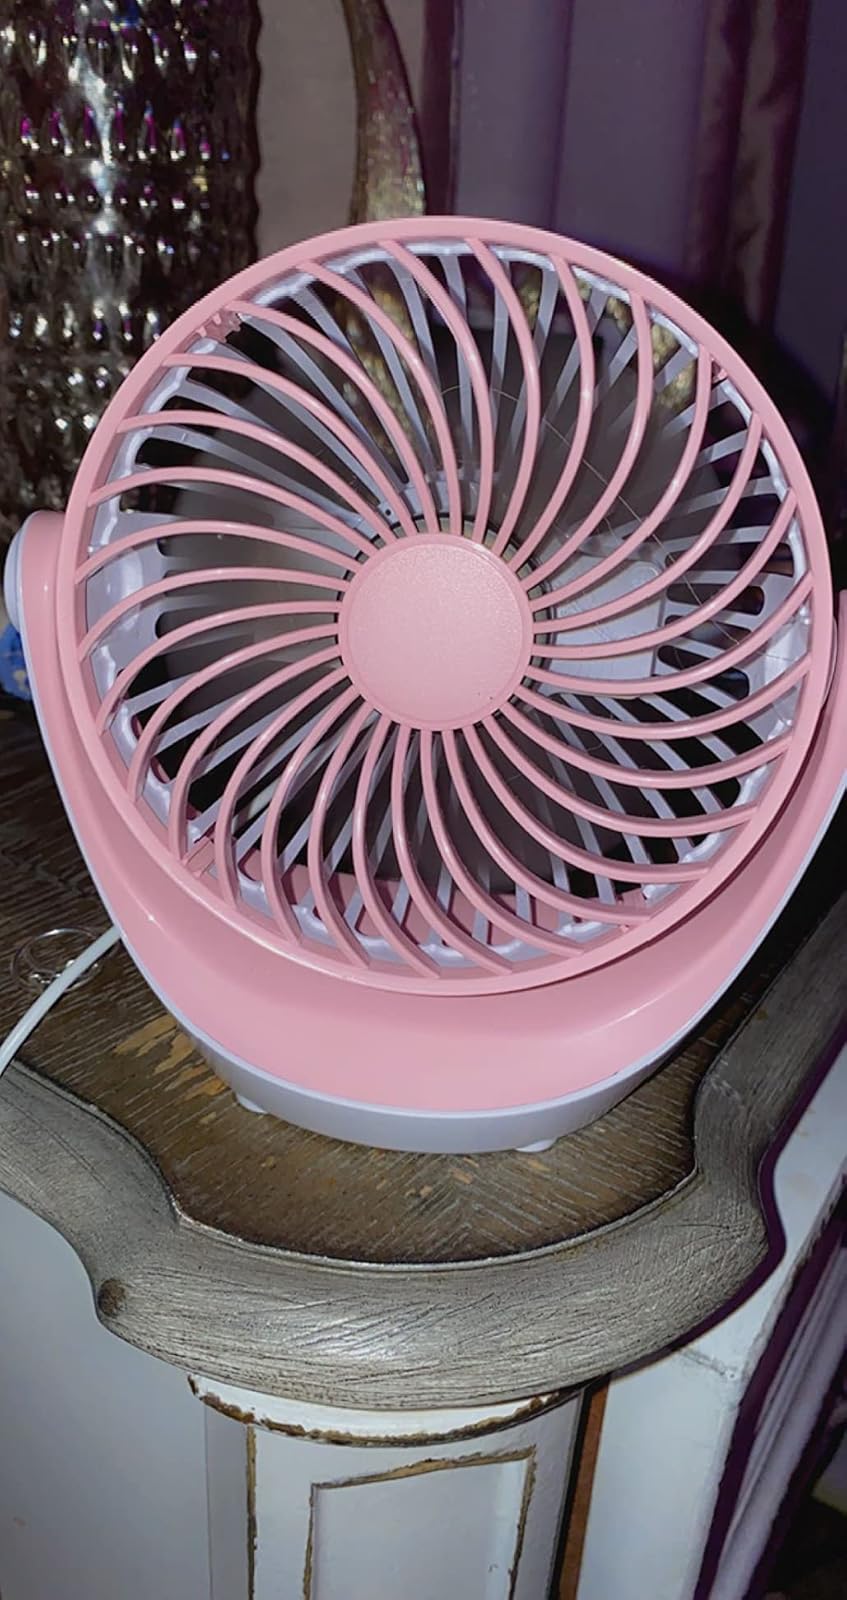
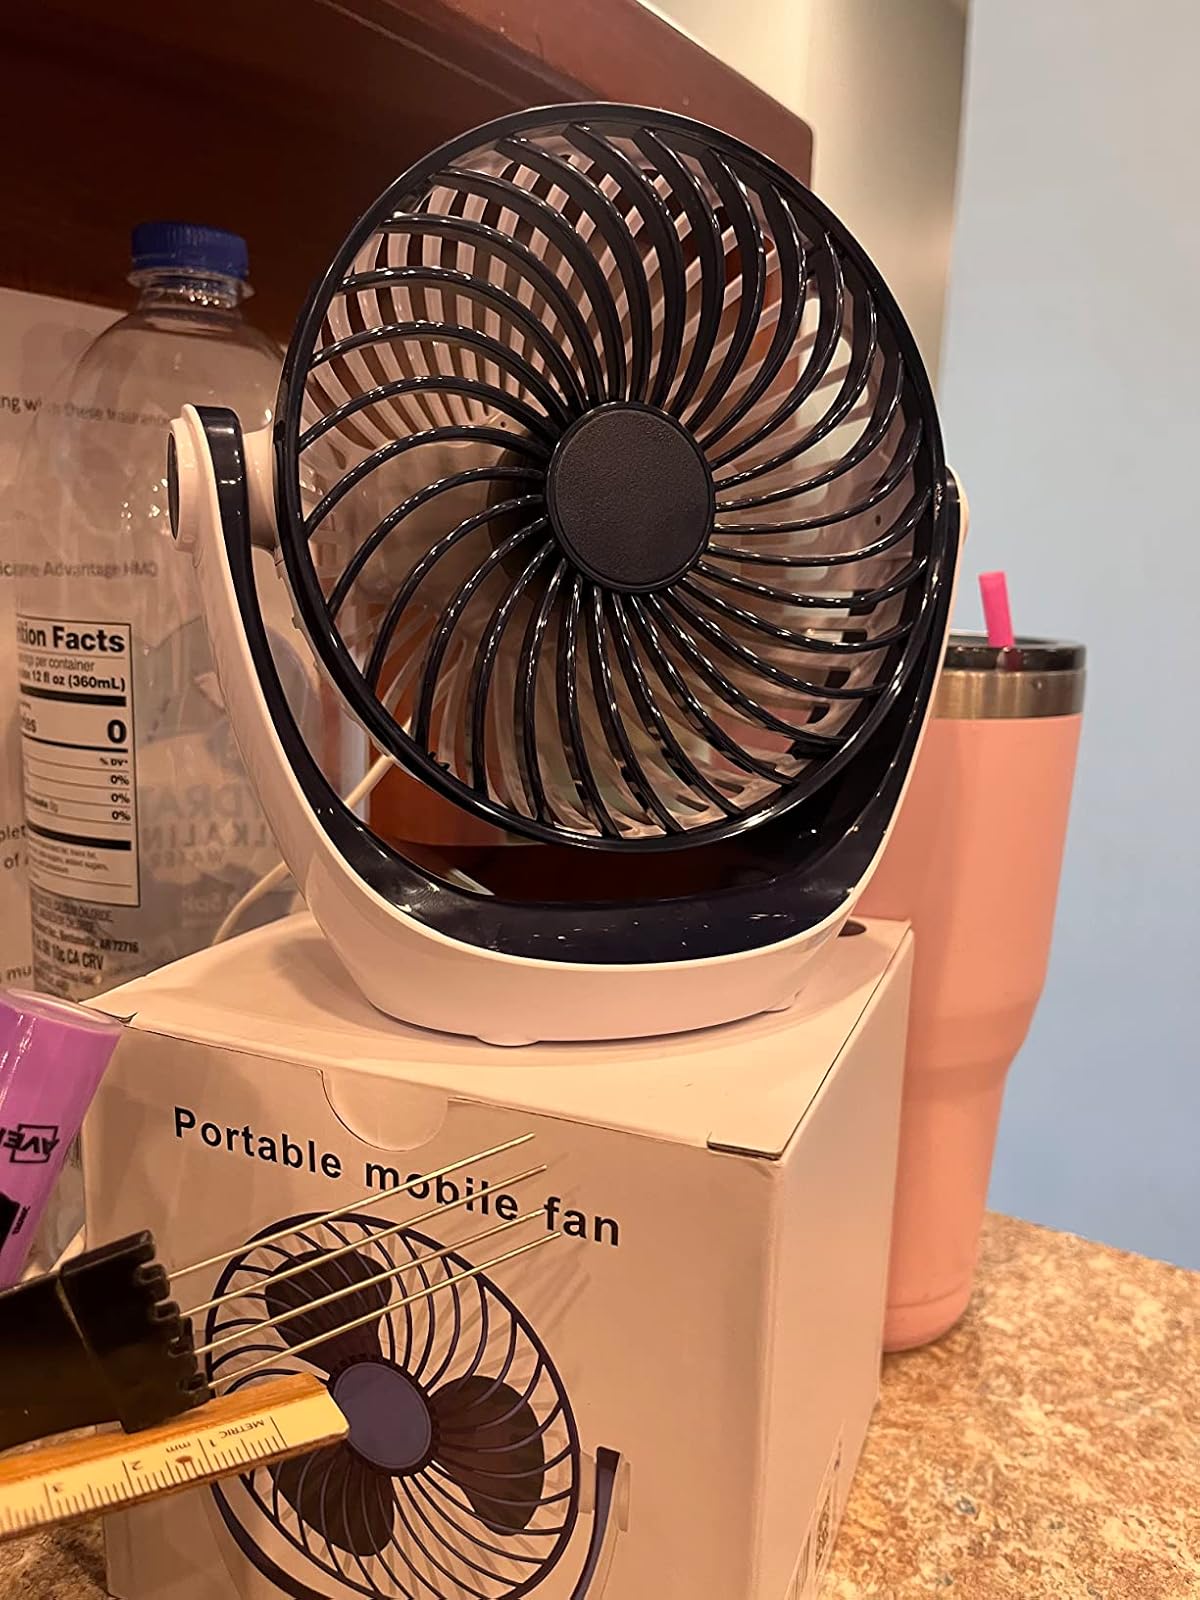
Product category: fan
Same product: no